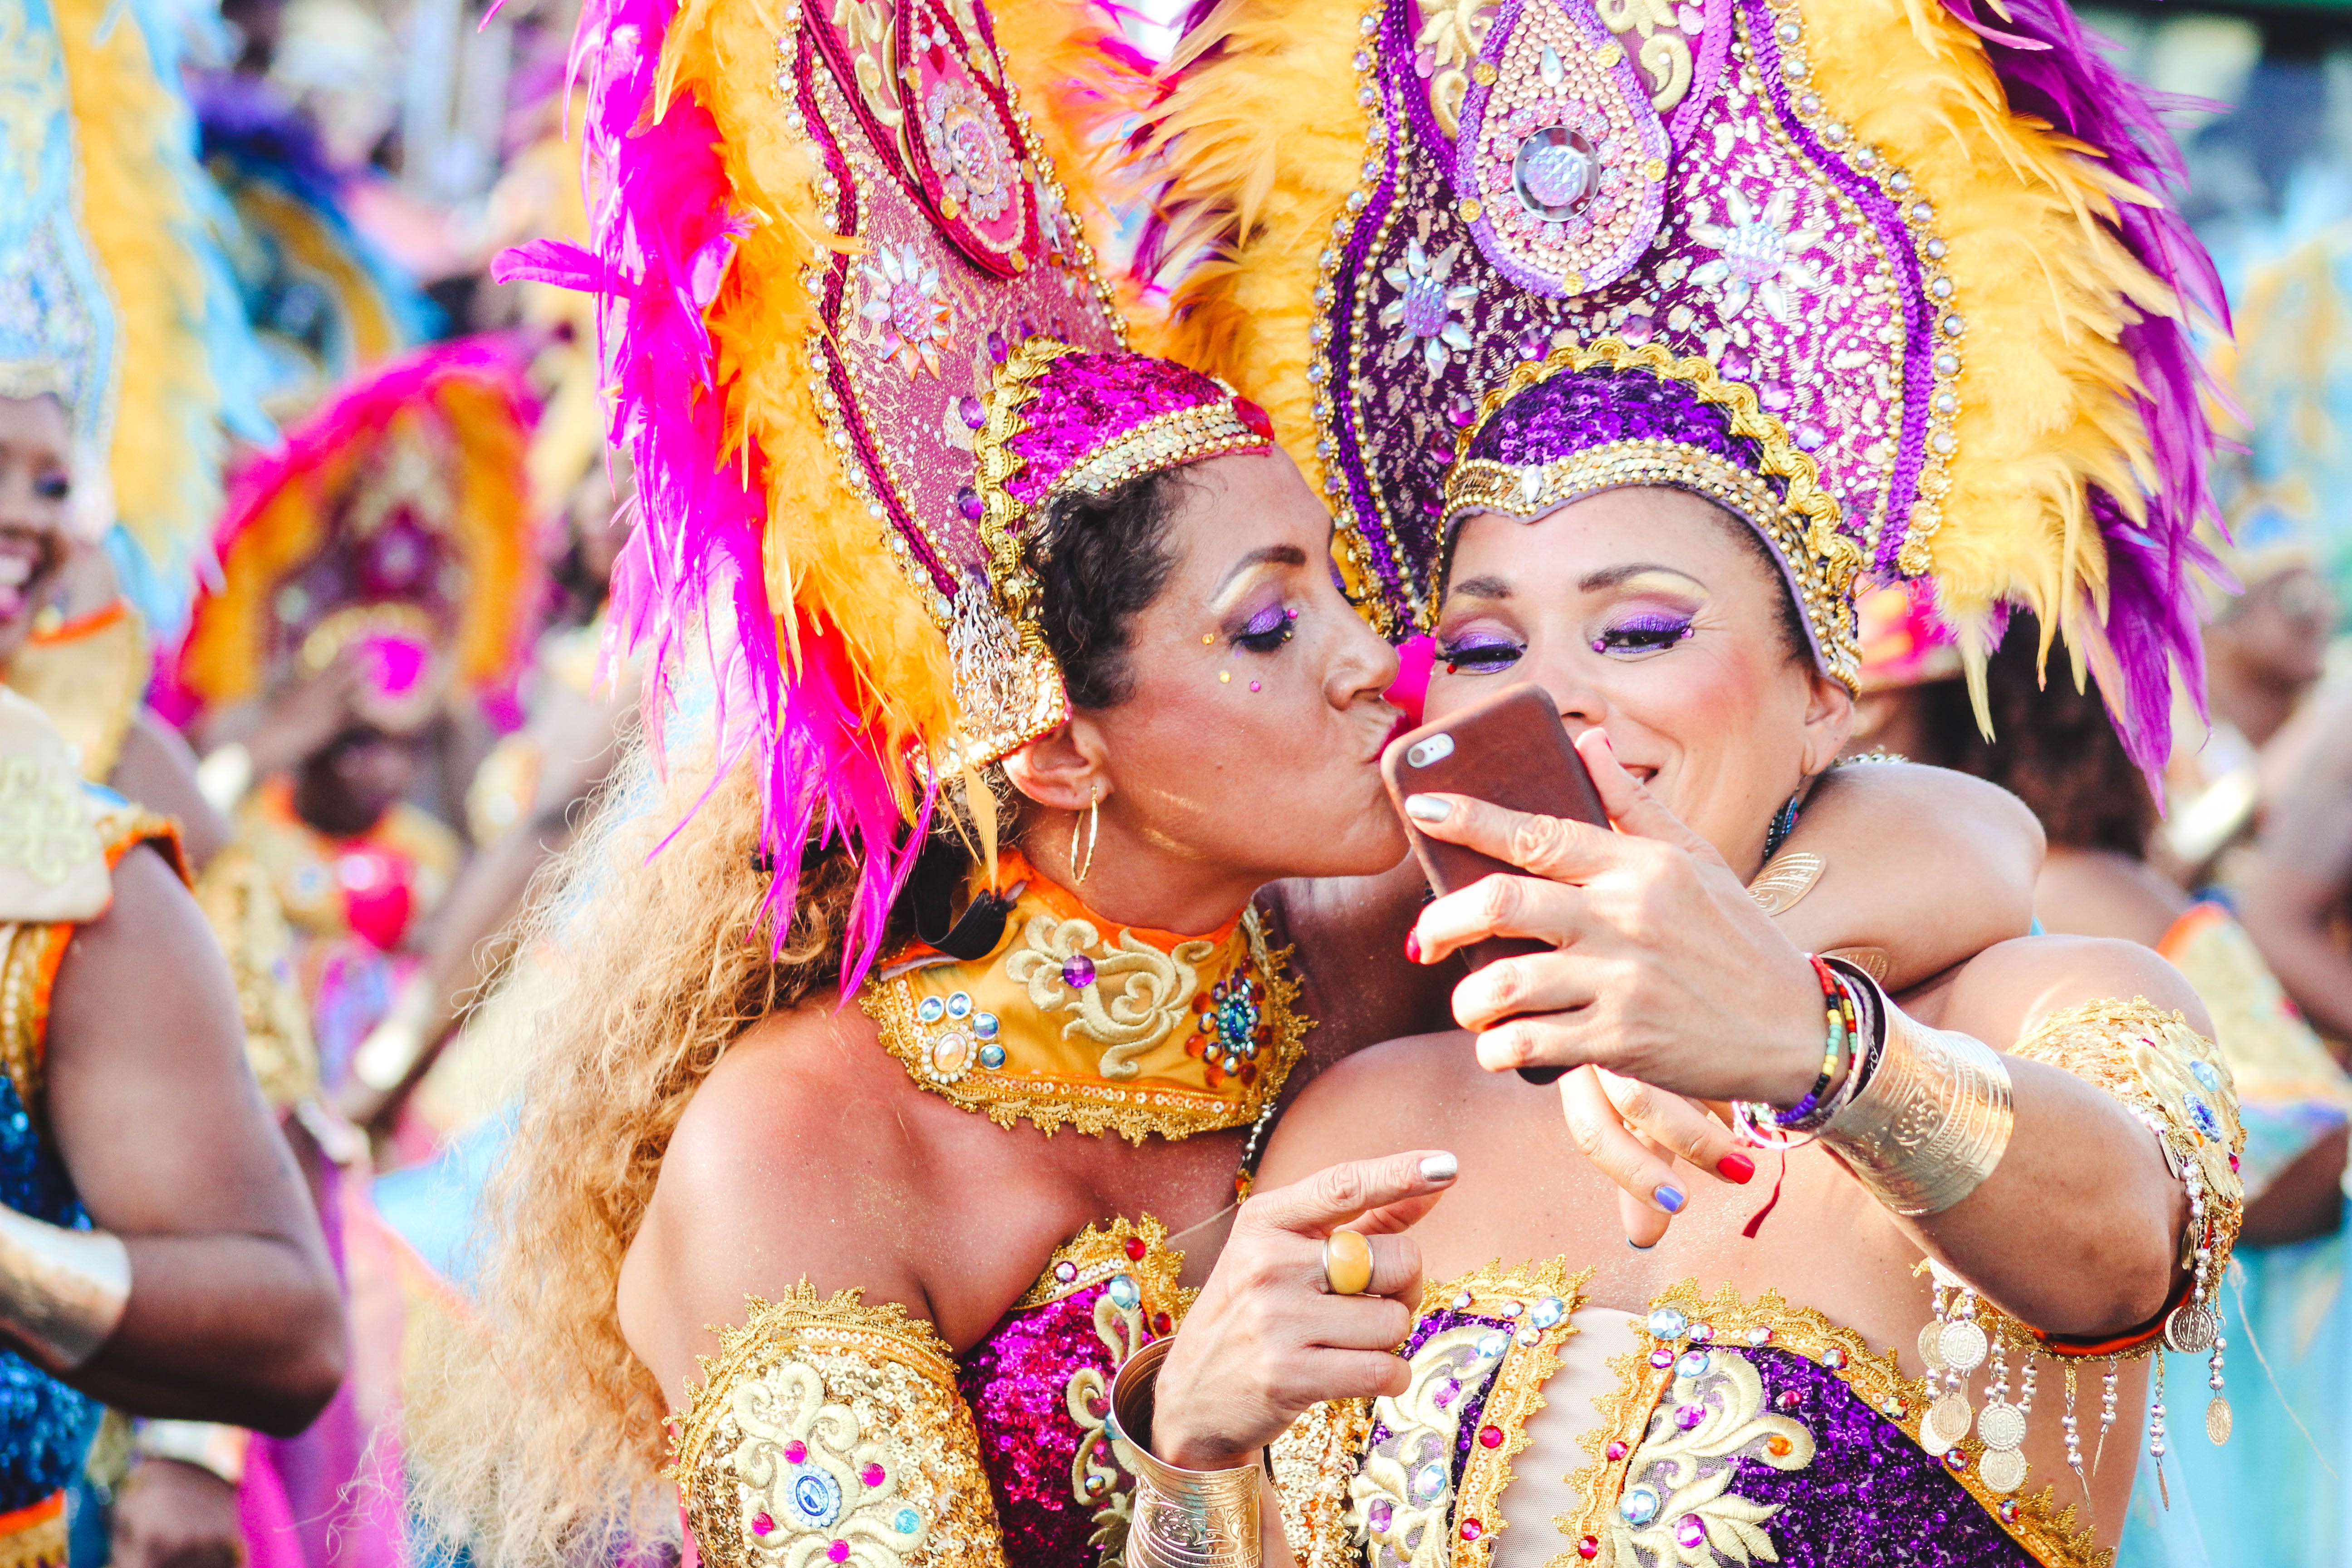
people, dance, carnival, festival, sports, samba, event, entertainment, performing arts